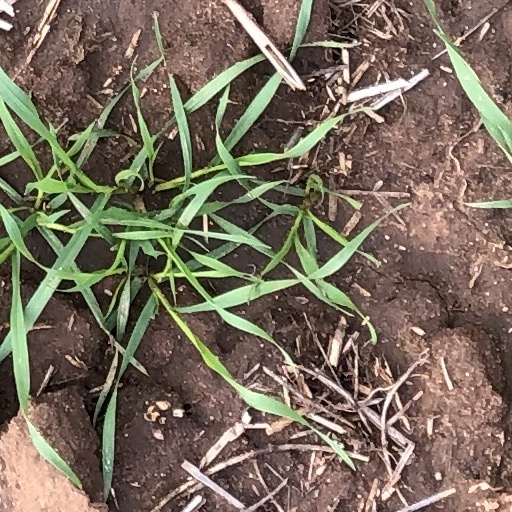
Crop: wheat